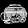
Label: Bag